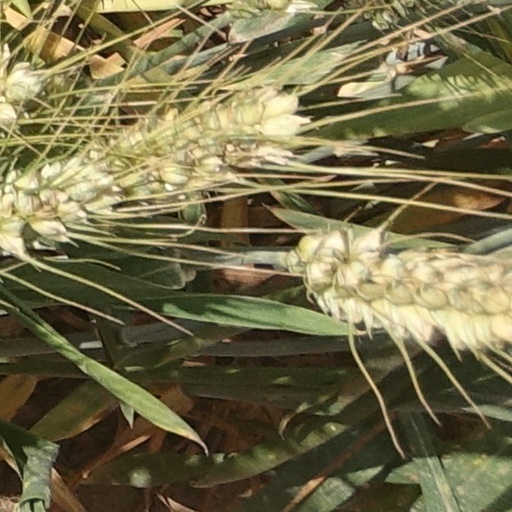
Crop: wheat